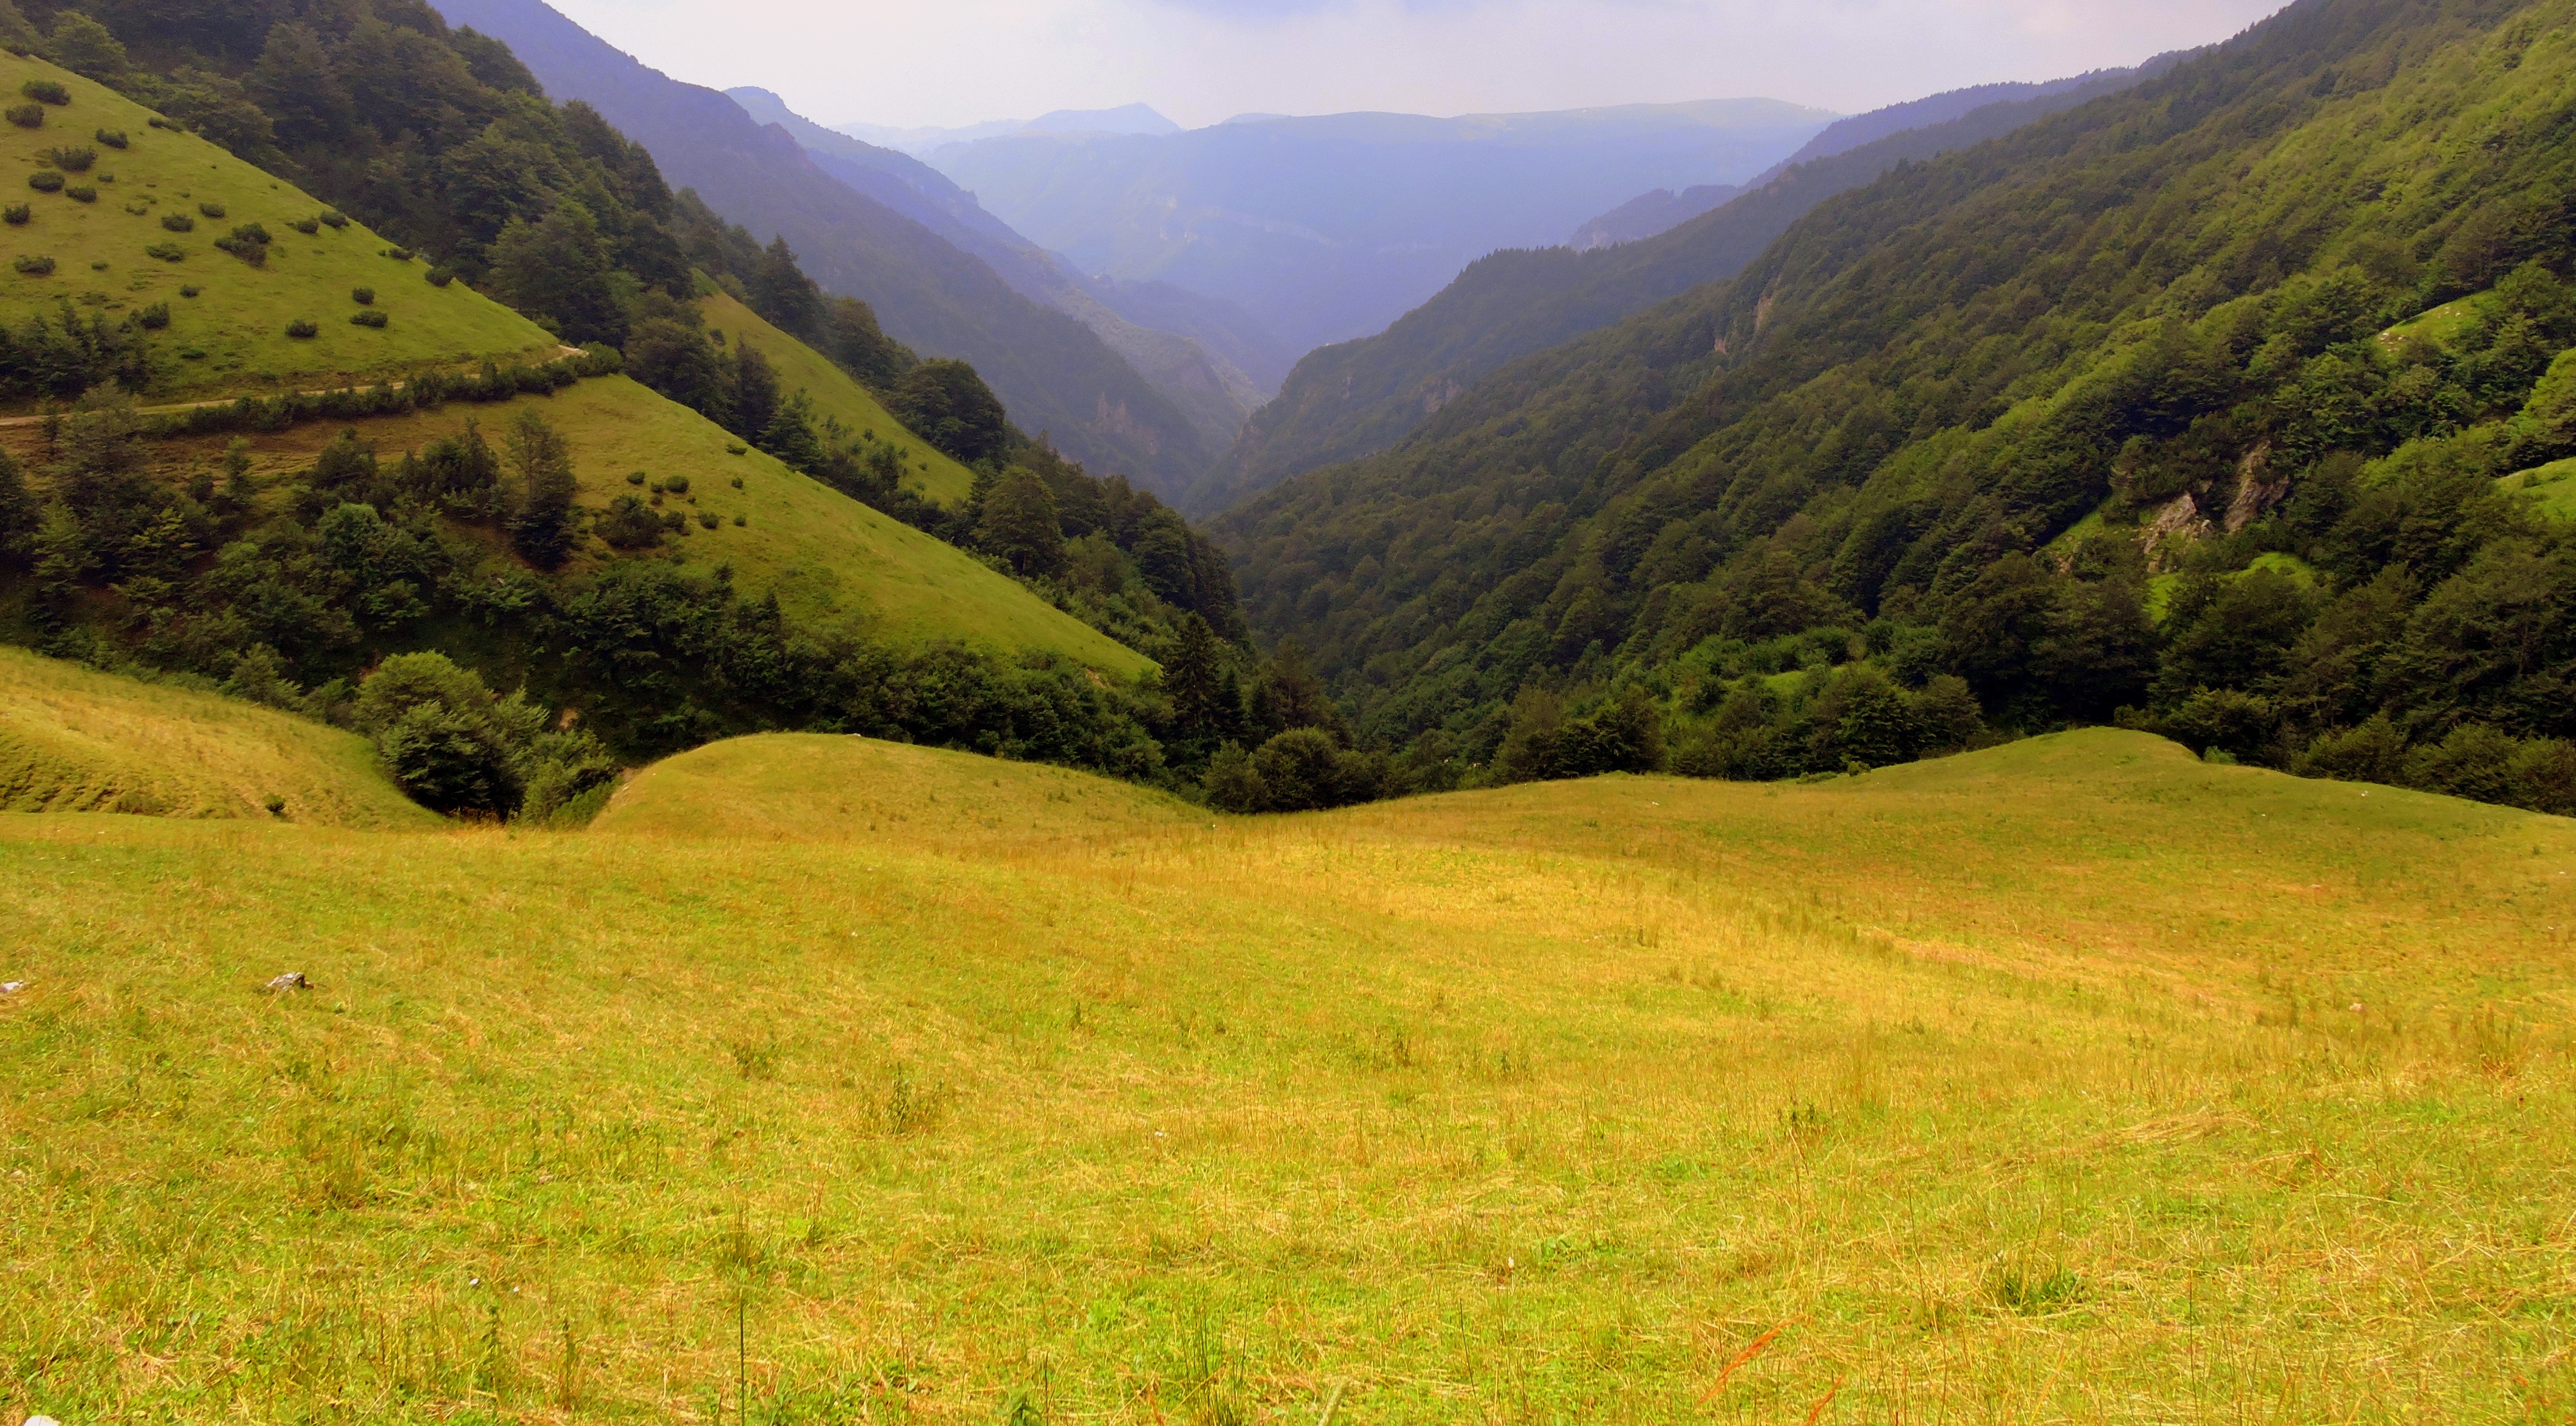
landscape, mountain, meadow, hill, valley, mountain range, green, pasture, italy, highland, ridge, plain, prato, grassland, plateau, veneto, valle, fell, habitat, loch, ecosystem, rural area, landform, val fraselle, geographical feature, mountainous landforms